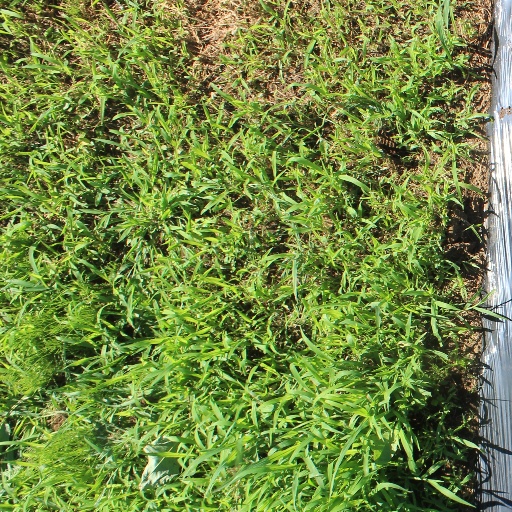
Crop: sorghum